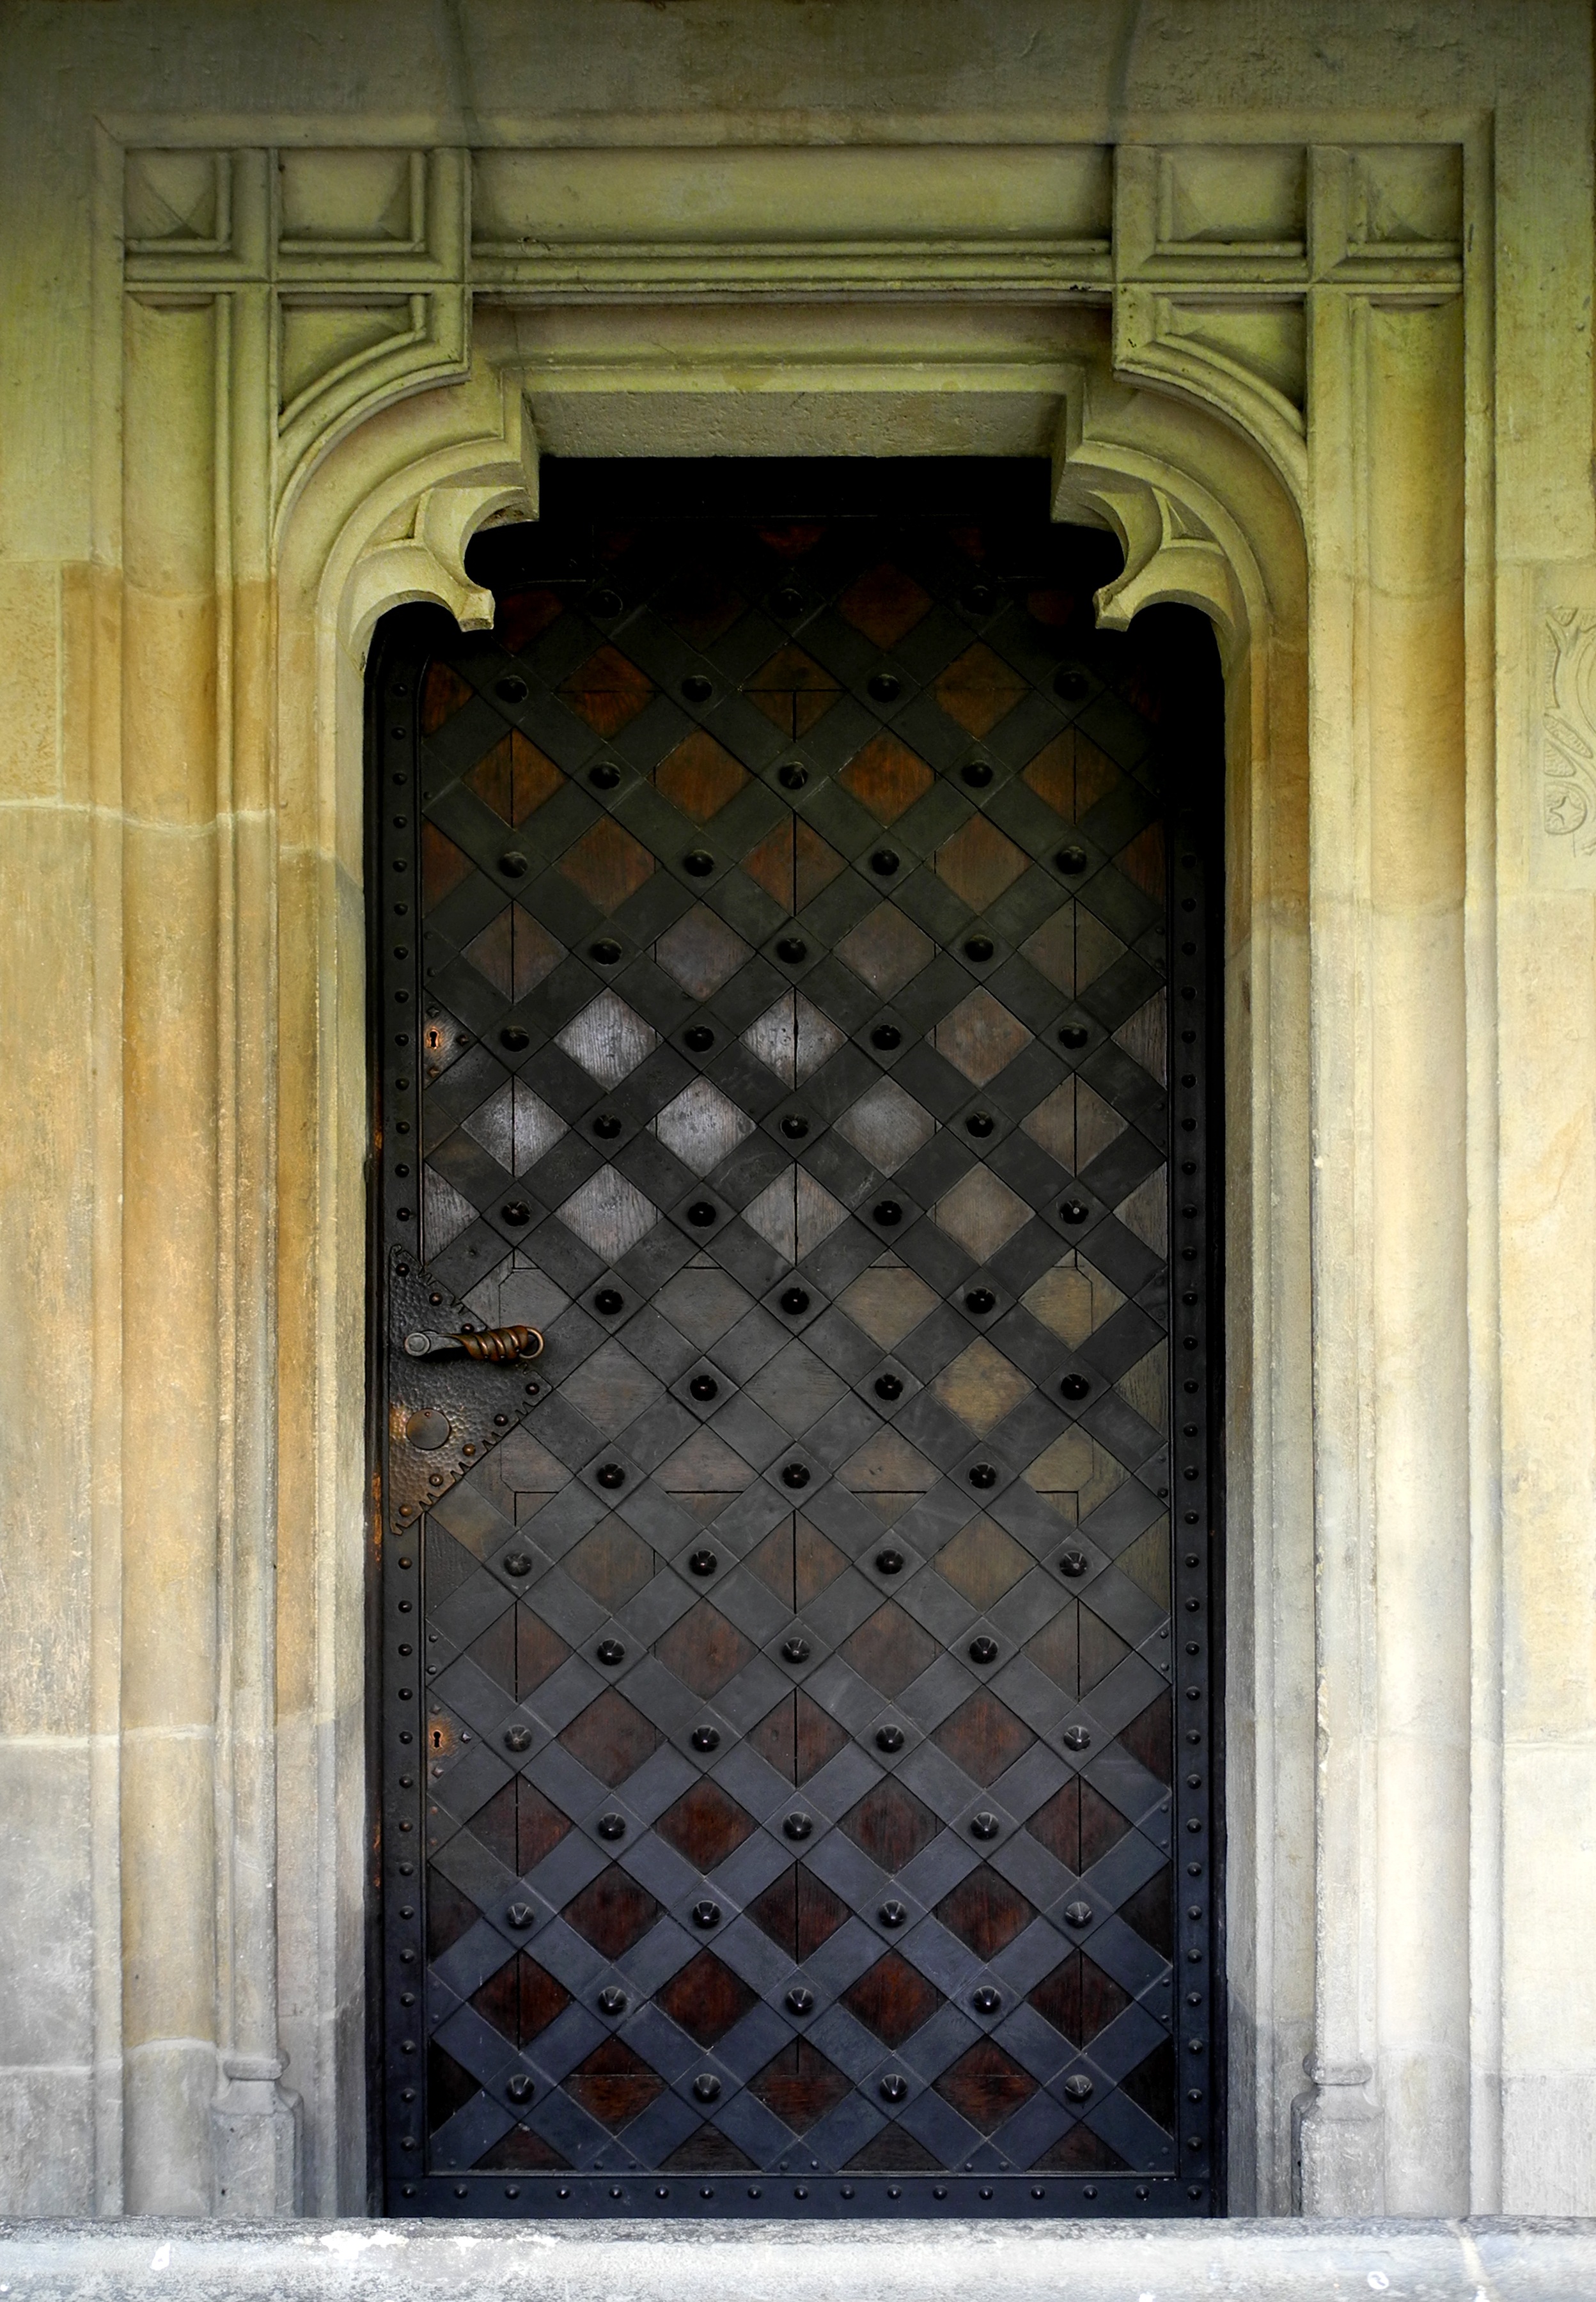
architecture, structure, wood, window, glass, old, arch, column, entrance, facade, door, gothic, symmetry, hardware